Bernard Barrera

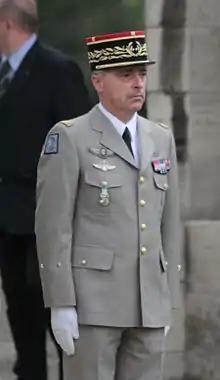
General Barrera in Vincennes in September 2011

Bernard Barrera (born 4 February 1962, in Marseille) is a general in the French Army. As commander of the 3rd Mechanized Brigade, he was in charge of ground operations during Operation Serval in Mali in 2013.